Duke of Fernán Núñez

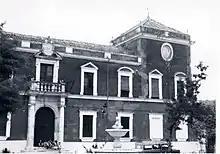
The palace of Fernán Núñez in the second half of the 20th Century.

The ducal palace of Fernán Núñez was built in Fernán Núñez, Córdoba, between 1783 and 1787. It is one of the most important buildings of civil character in the province of Córdoba, declared an Asset of Cultural Interest in 1983. Of neoclassical architecture, it was built by the 6th Count of Fernán Núñez, during his time as ambassador in Portugal. The palace is inspired by the facade of the Necessidades Palace of the Portuguese capital, where the Spanish embassy was located at the time.